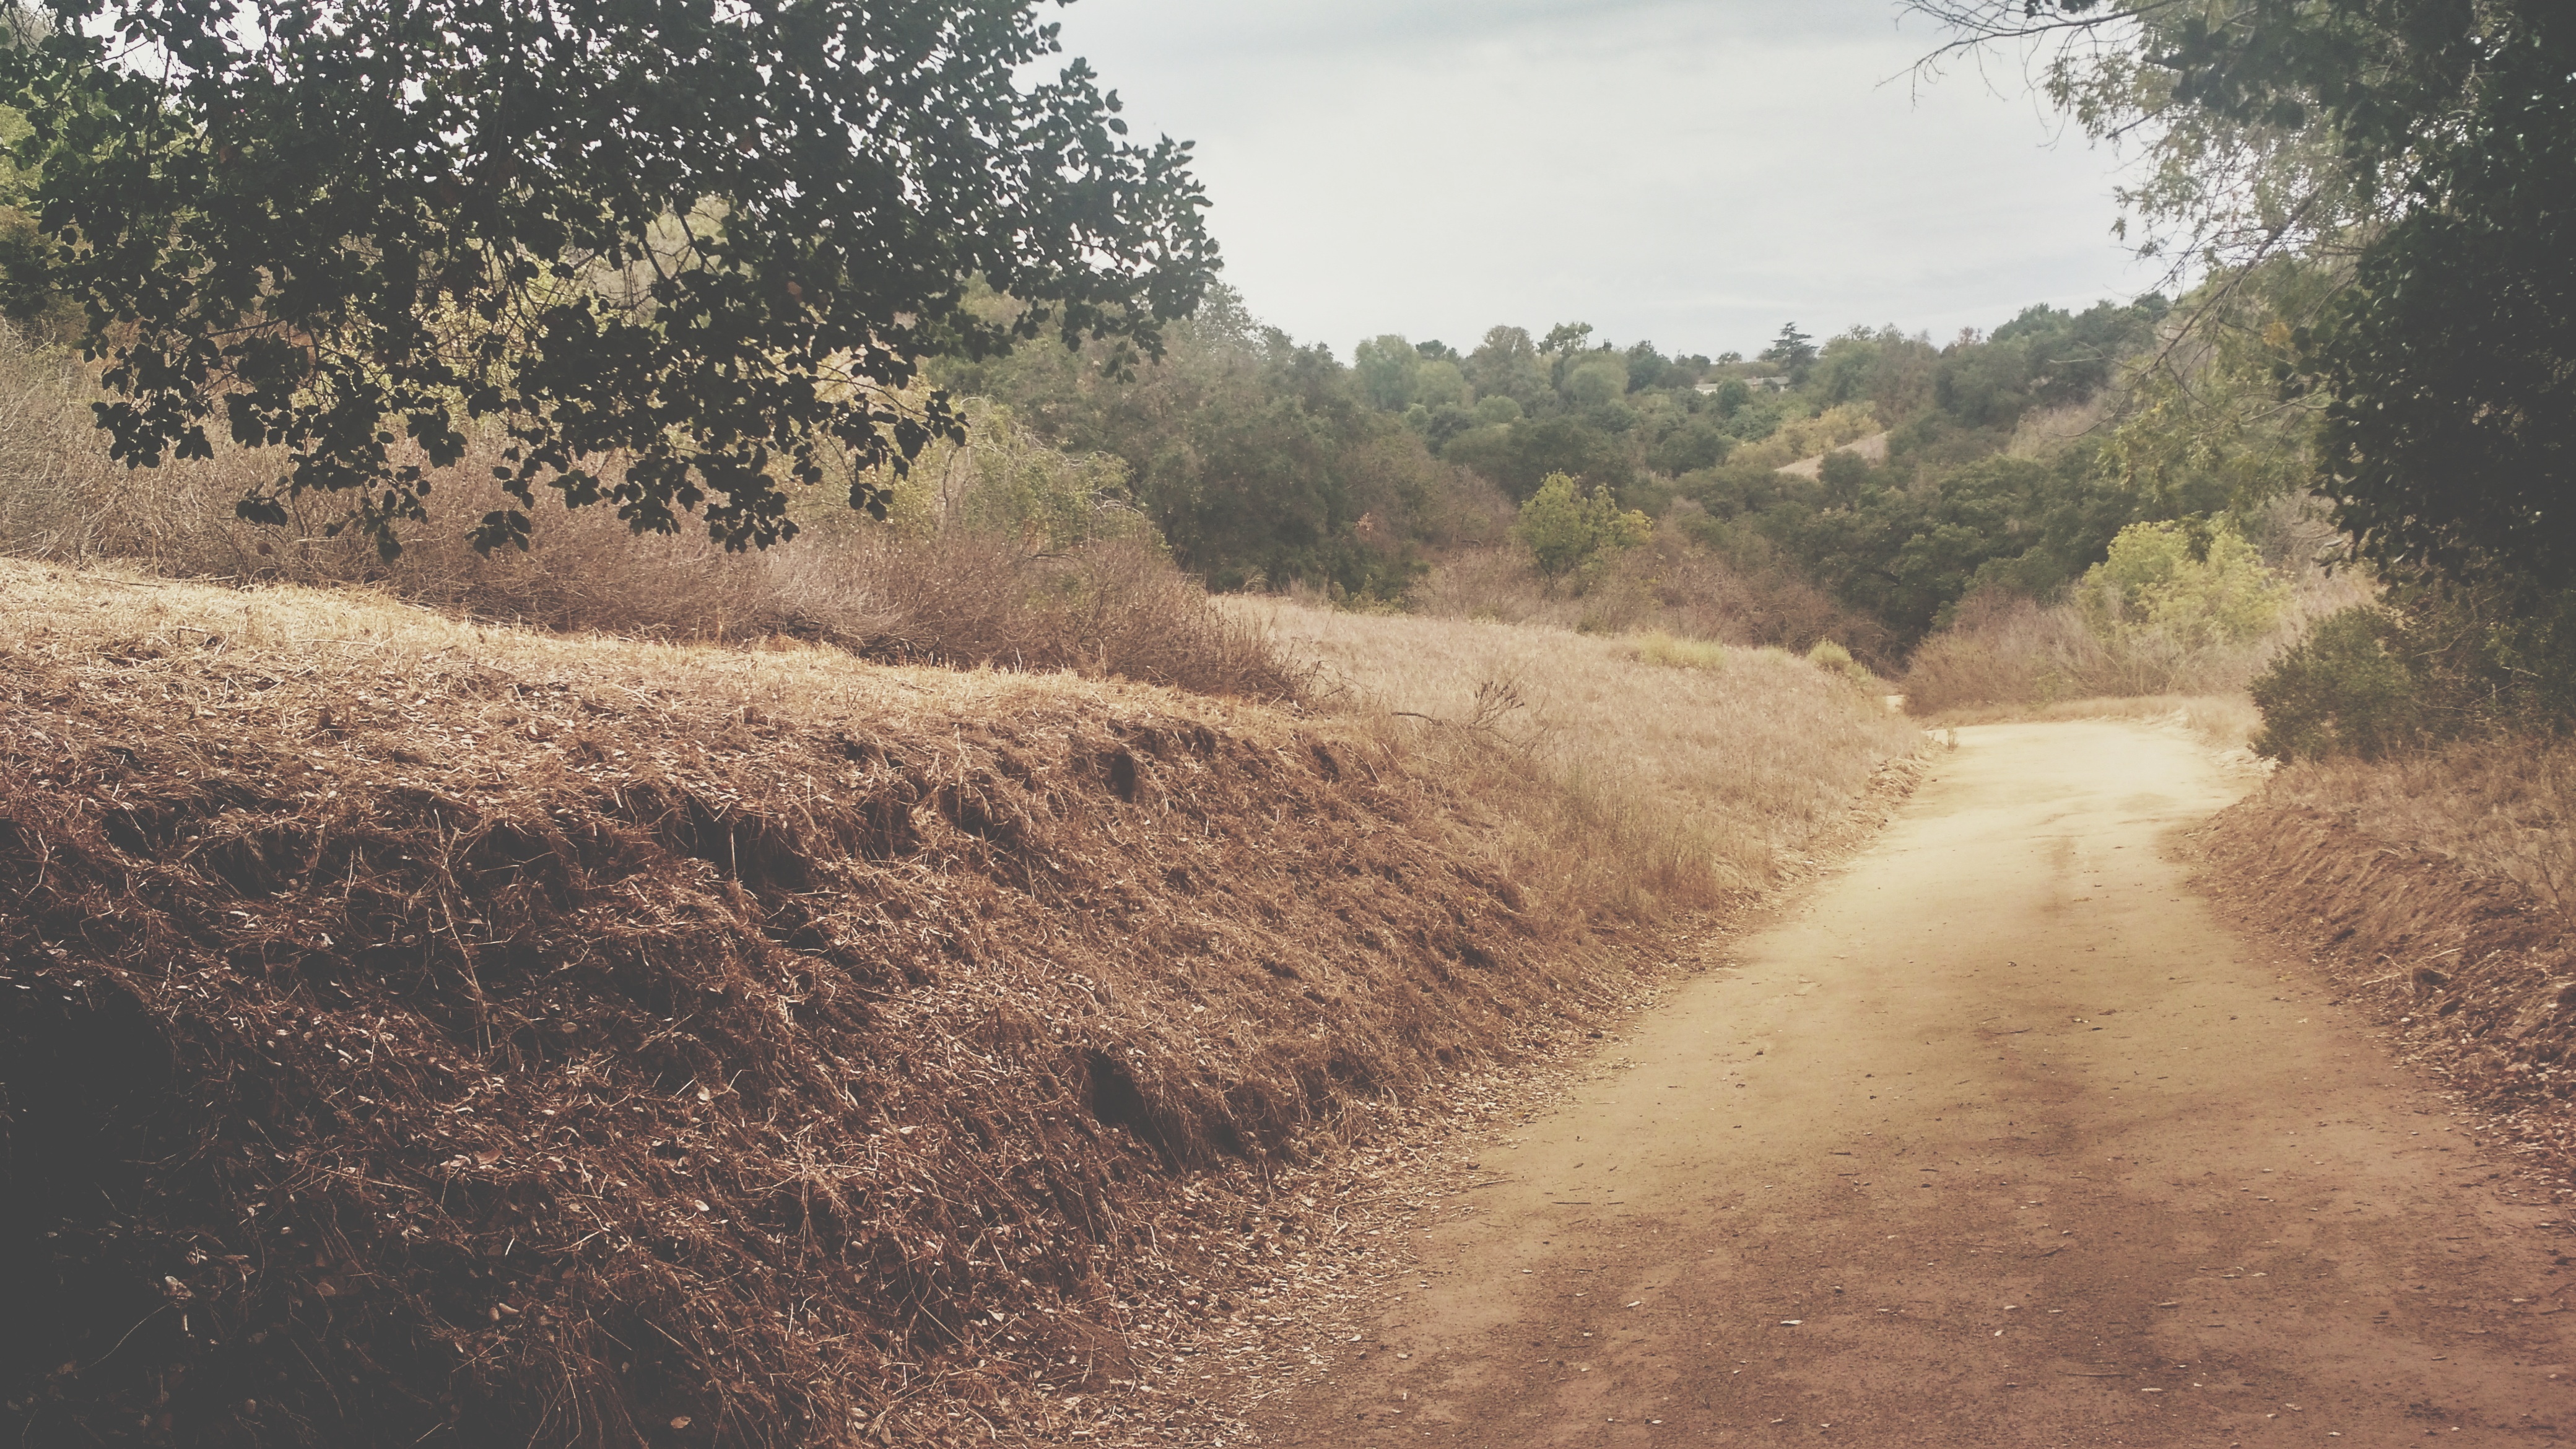
landscape, road, field, hill, dirt road, soil, infrastructure, rural area